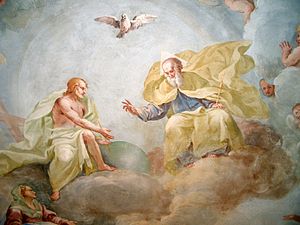
Trinitatis
Hellige Treenighed, fresco af Luca Rossetti da Orta, malet 1738-39 (Skt. Gaudenzio Kirken i Ivrea, Torino).
Trinitatis er en kristen højtid.